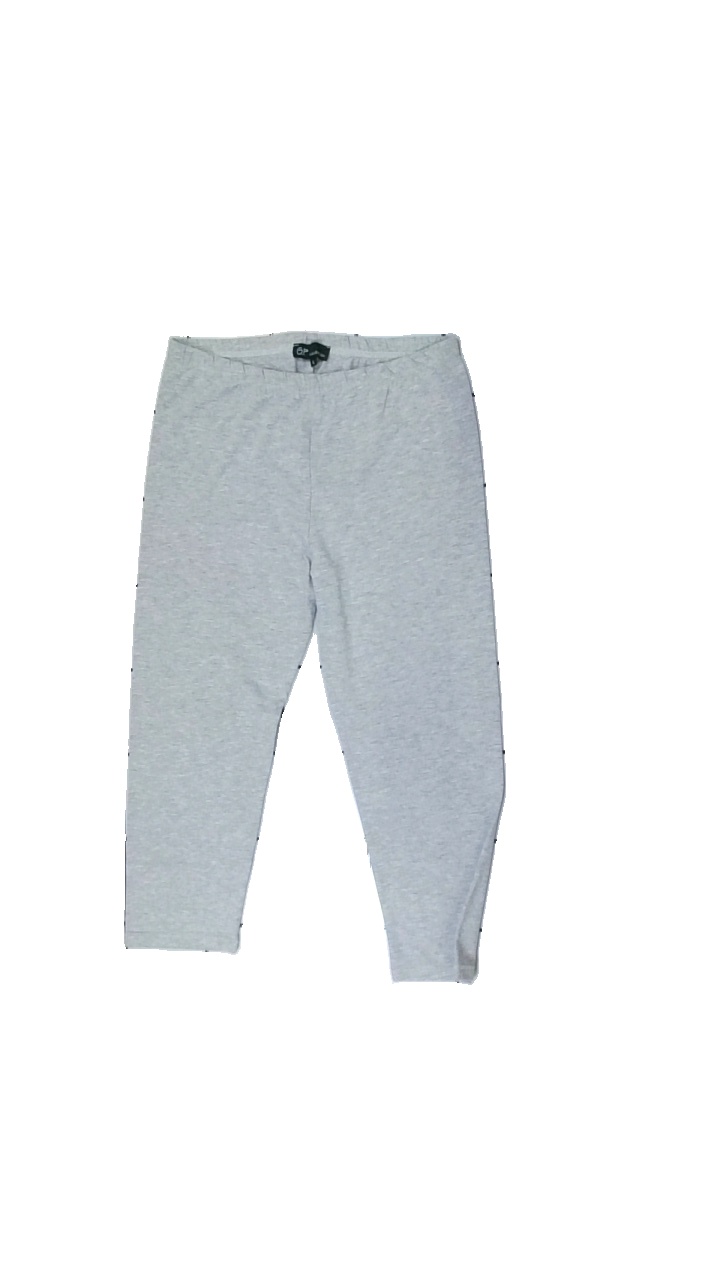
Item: Tights (Ladies)
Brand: Gp Collection
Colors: Grey
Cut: Regular, Tight, Cropped
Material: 47% cotton, 47% polyester, 6% elastane
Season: All
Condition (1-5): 3
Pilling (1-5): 3
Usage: Reuse
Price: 50-100